2016 Masters (snooker)

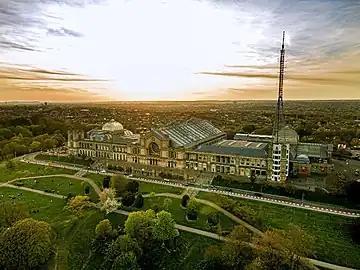
The event was held at the Alexandra Palace in London, England (pictured).

The Masters is an invitational snooker tournament first held in 1975. Organised by World Snooker, the 2016 Masters was the 42nd staging of the tournament. It was the second Triple Crown event of the 2015–16 snooker season, following the 2015 UK Championship and preceding the 2016 World Snooker Championship. Held between 10 and 17 January 2016, the event was played at the Alexandra Palace in London. Matches were played as the best-of-11 until the final, which was the best-of-19 frames played over two . The event was sponsored for the third time by online betting site Dafabet.